RNZAF Base Ohakea

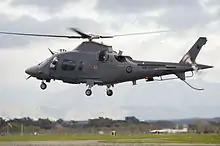
An AW109 lifts off from RNZAF Base Ohakea

No. 14 Squadron RNZAF reformed in 2015 to take up the initial pilot training role with the new T-6C Texan II, resulting in disbandment of the Pilot Training Squadron.